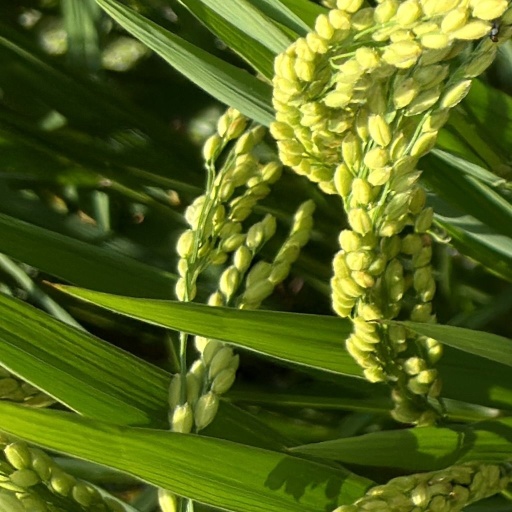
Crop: rice